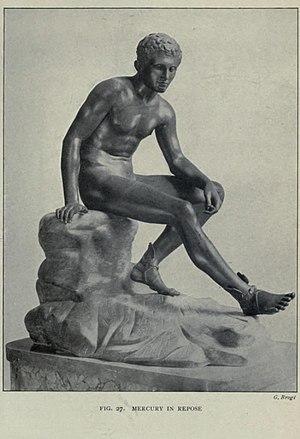
La sculpture en bronze Hermès assis, trouvée à la Villa des Papyrus à Herculanum en 1758, est conservée au Musée archéologique national de Naples. « Cette statue a été probablement la plus célèbre œuvre d'art découverte à Herculanum et Pompéi, au dix-huitième siècle », ont observé Francis Haskell et Nicholas Penny, Quatre grandes gravures l'ont reproduite, et elle était apparue dans Le Antichità di Ercolano, 1771. Pour la protéger contre les déprédations napoléoniennes, elle a été emballée dans une des cinquante-deux caisses d'antiquités et œuvres d'art qui ont accompagné la fuite des Bourbon vers Palerme à partir de 1798.